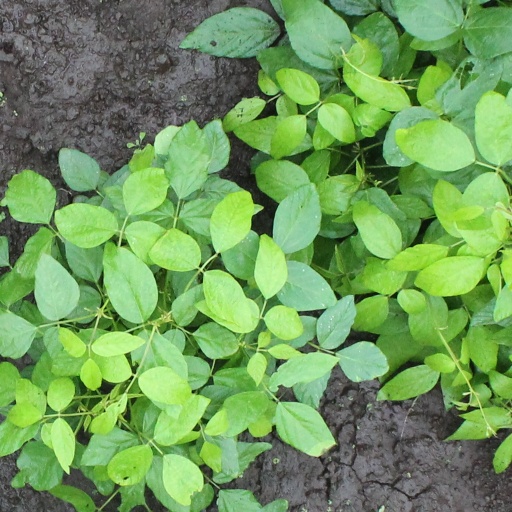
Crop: soybean